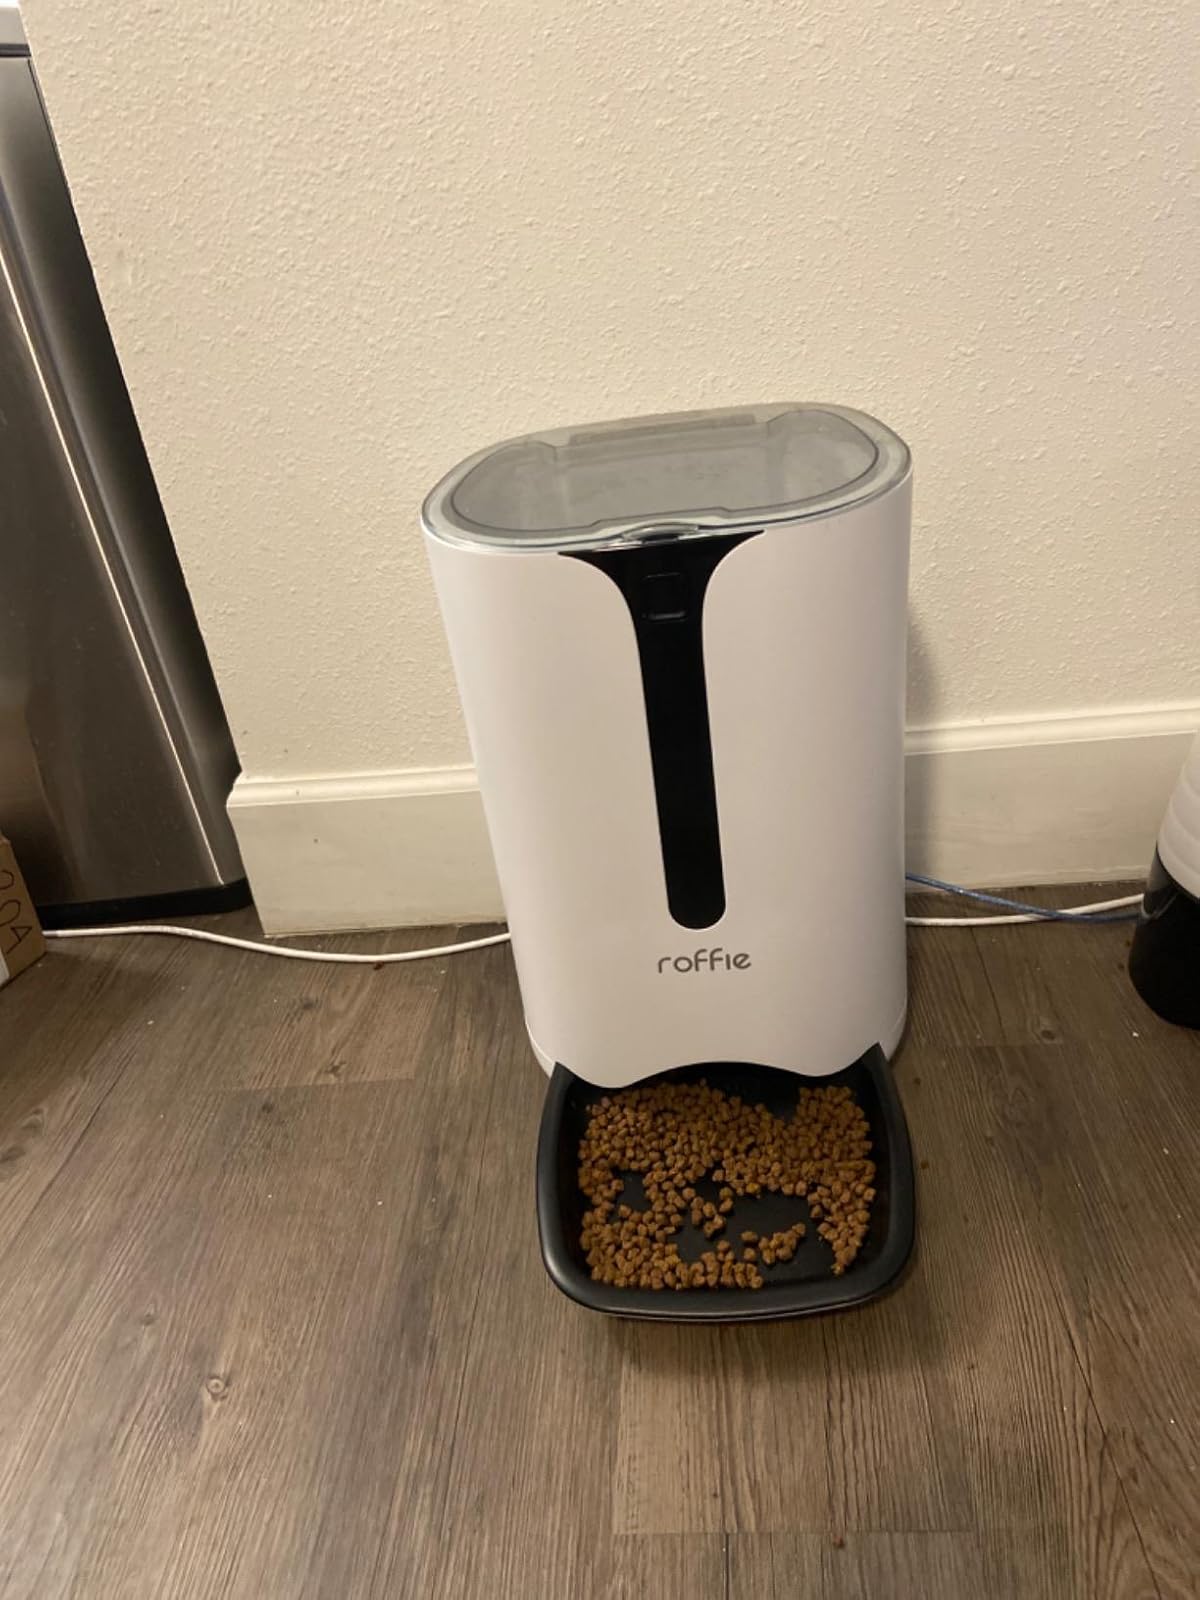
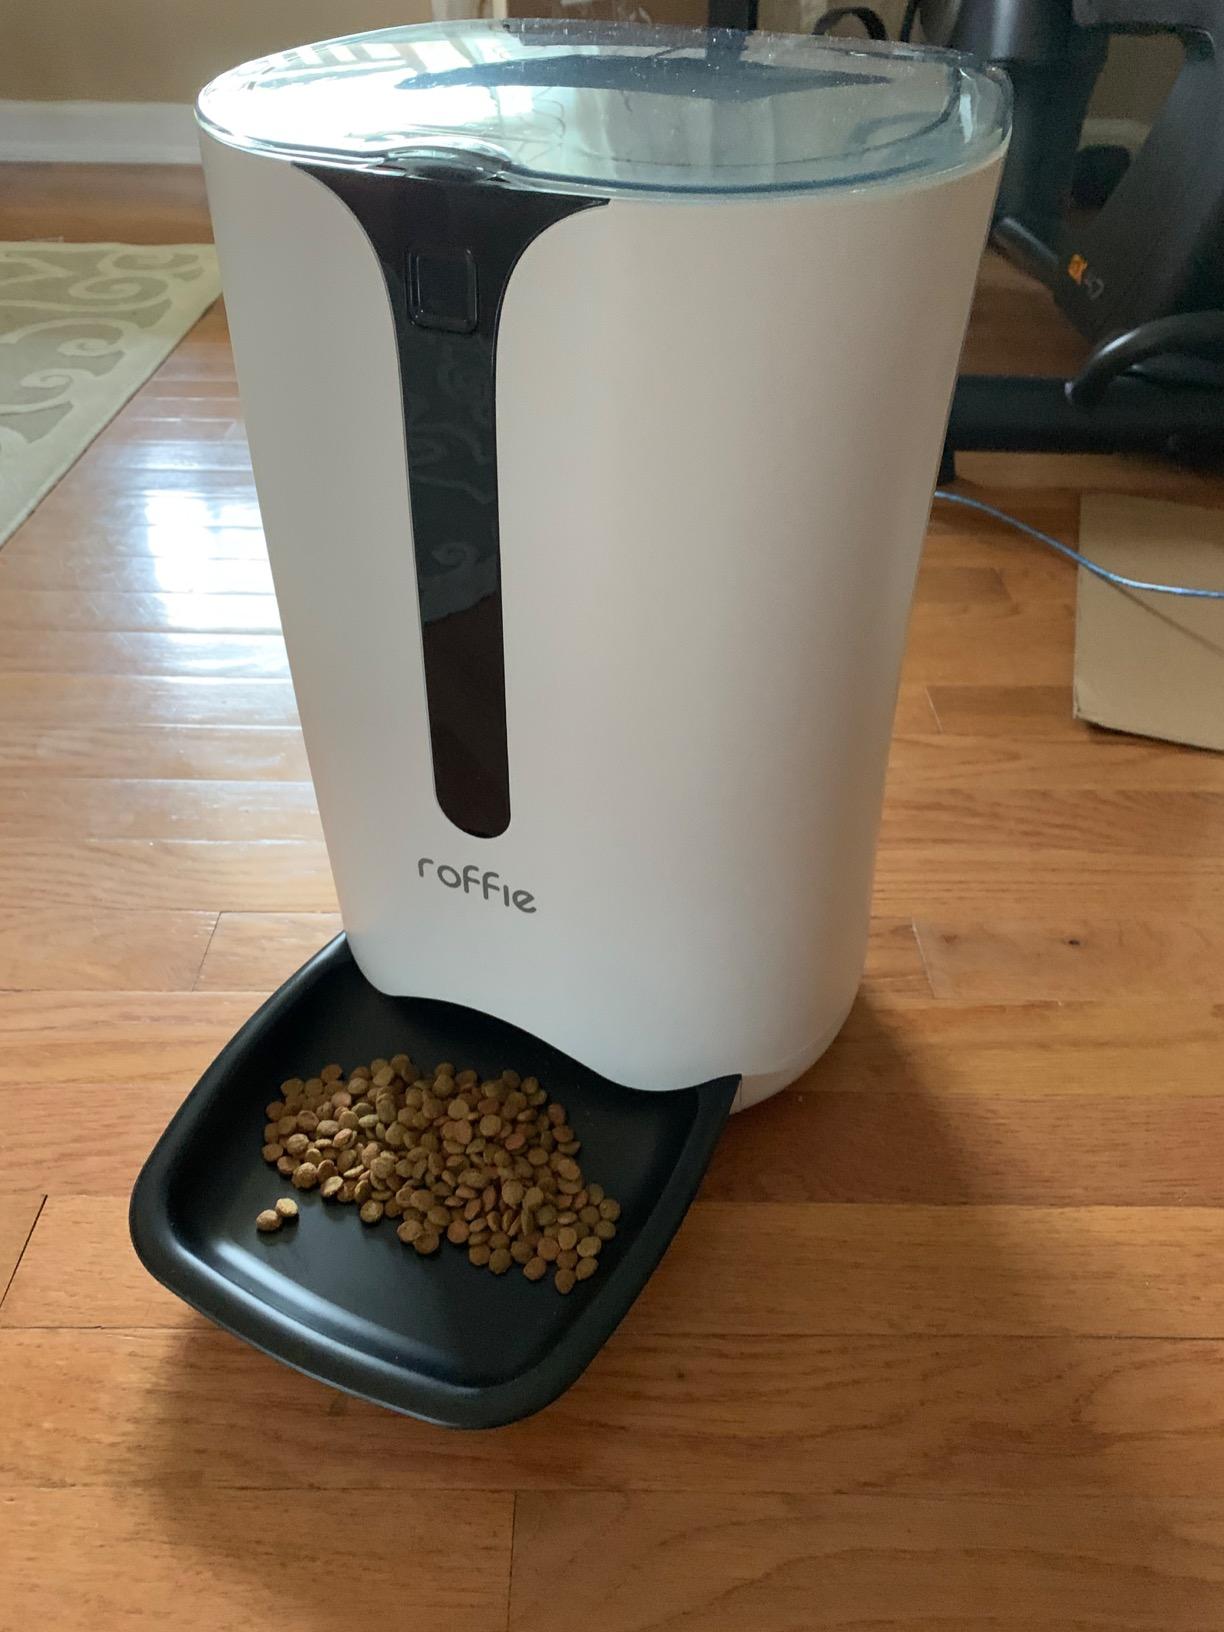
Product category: items_feeder
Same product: yes